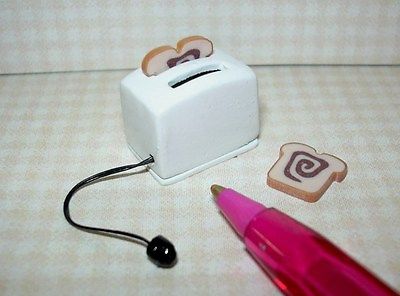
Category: toaster